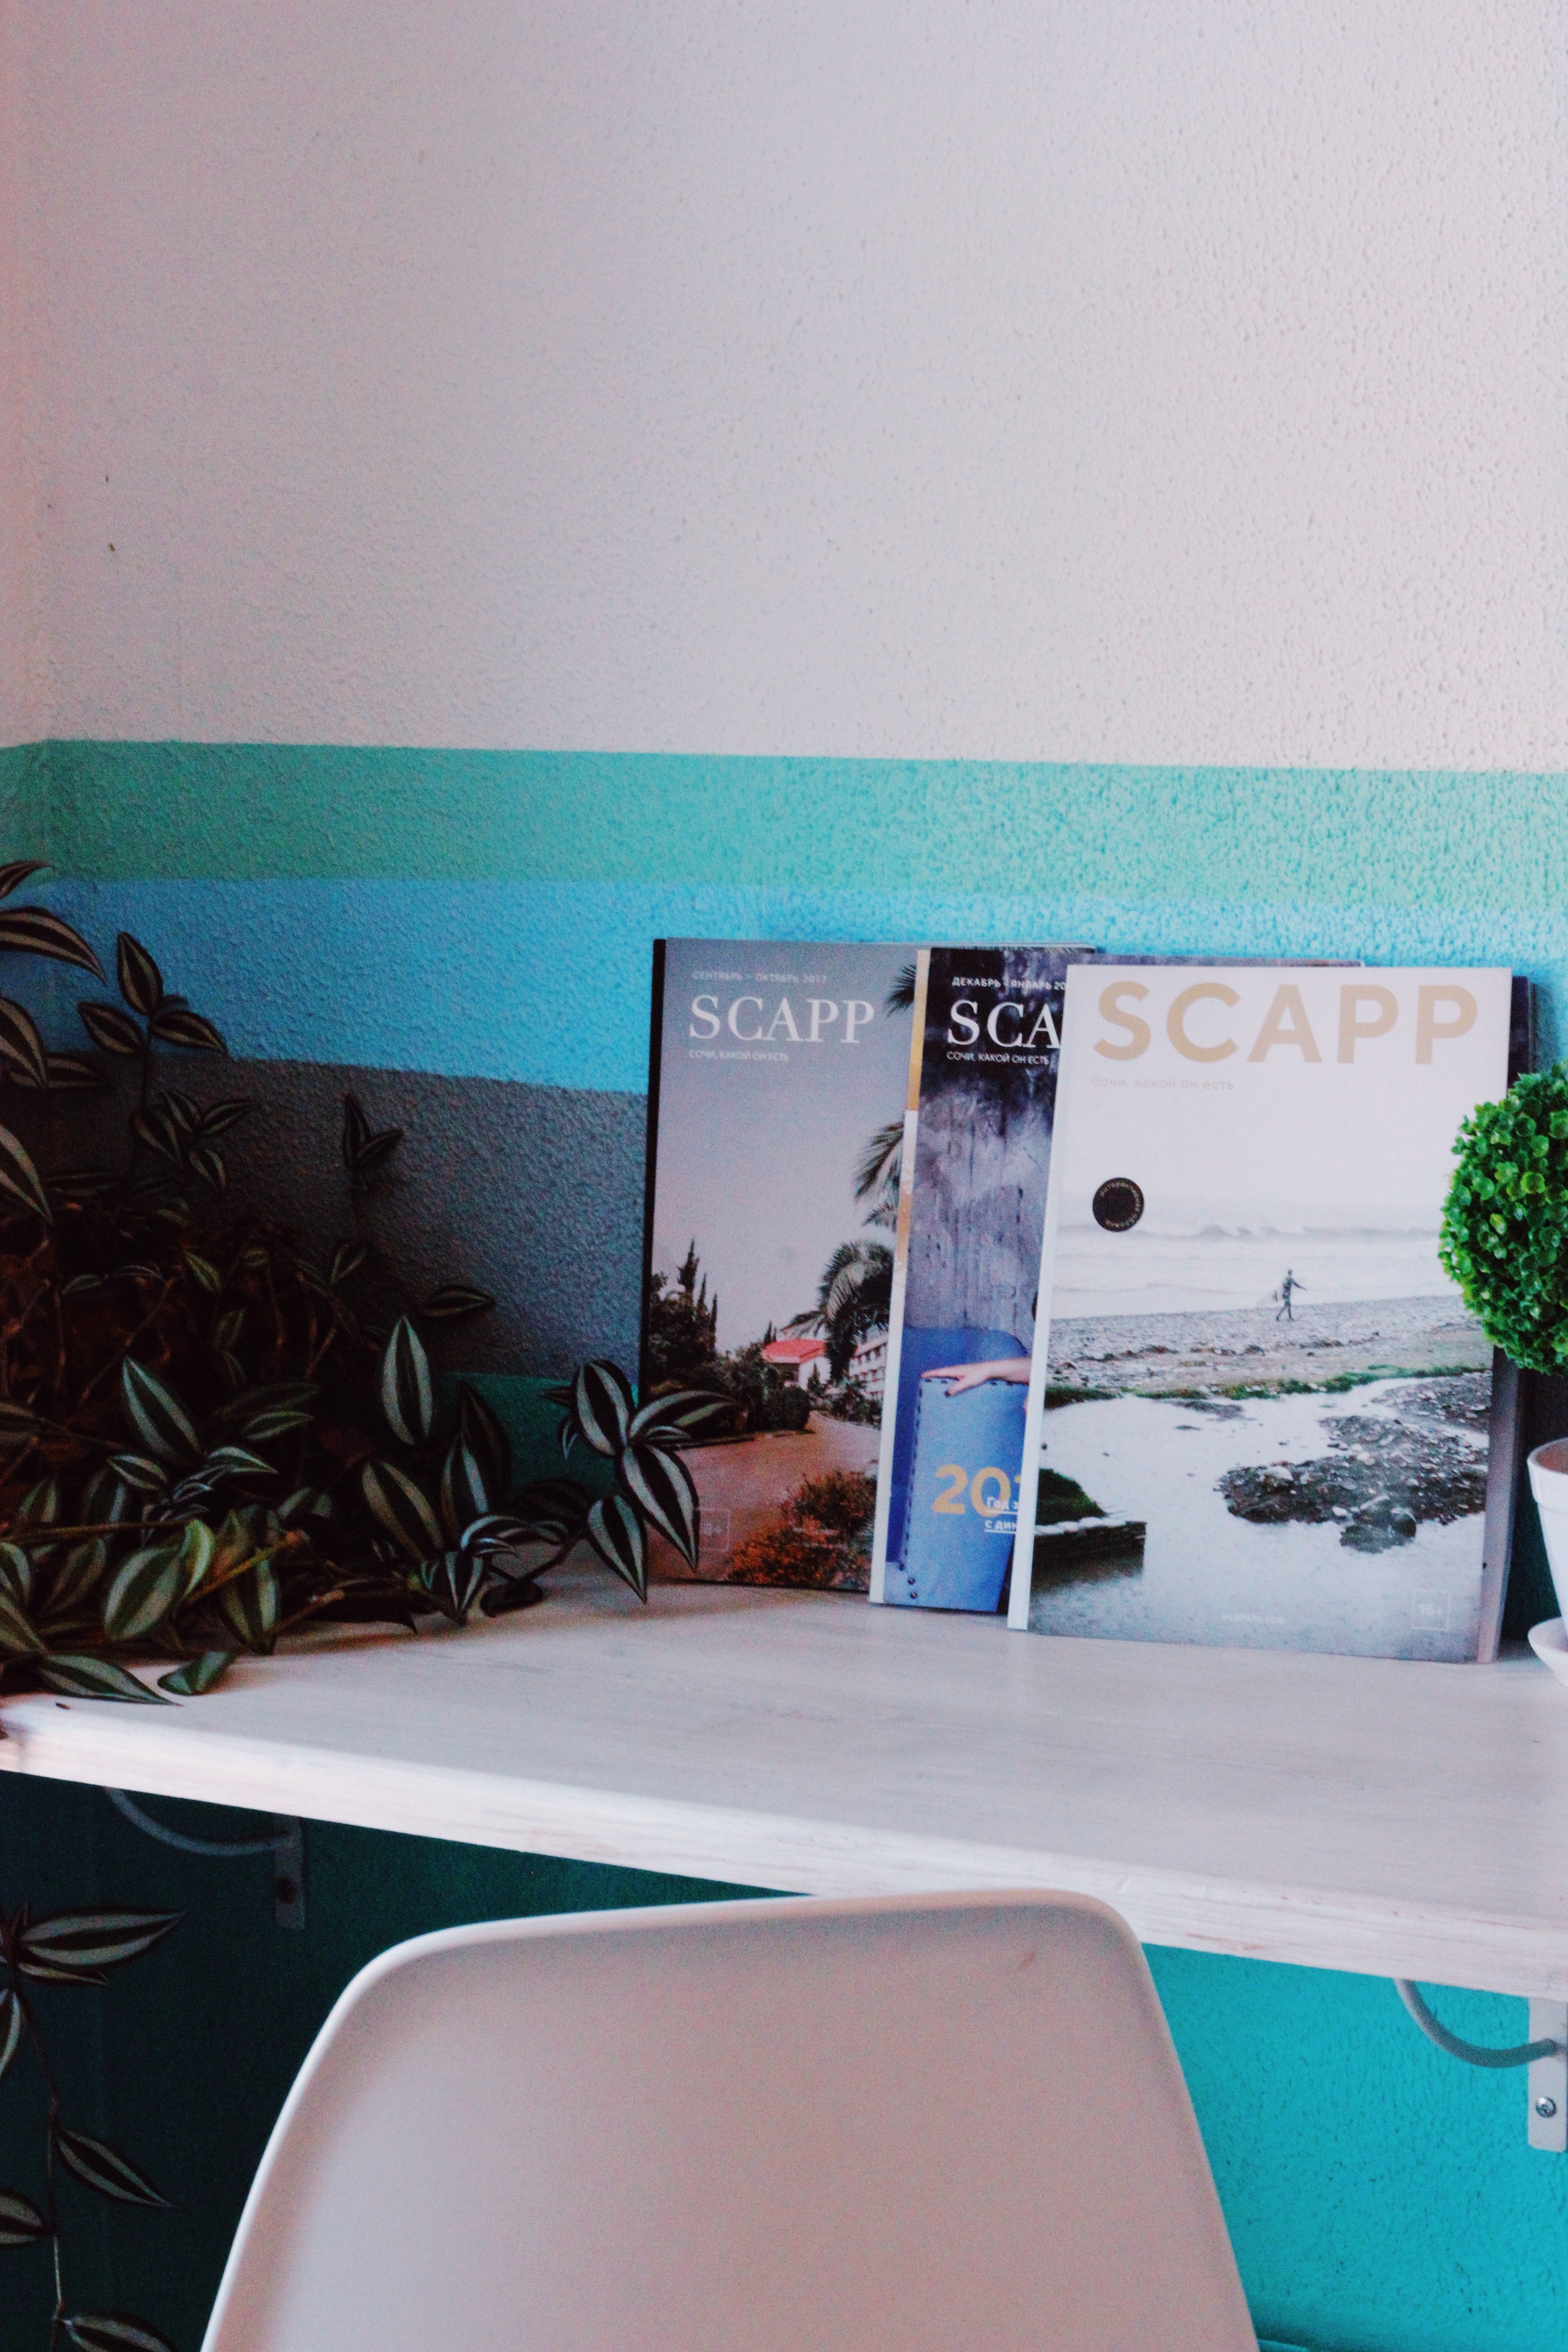
blue, turquoise, green, room, wall, table, design, architecture, automotive design, interior design, furniture, Material property, tree, plant, house, houseplant, living room